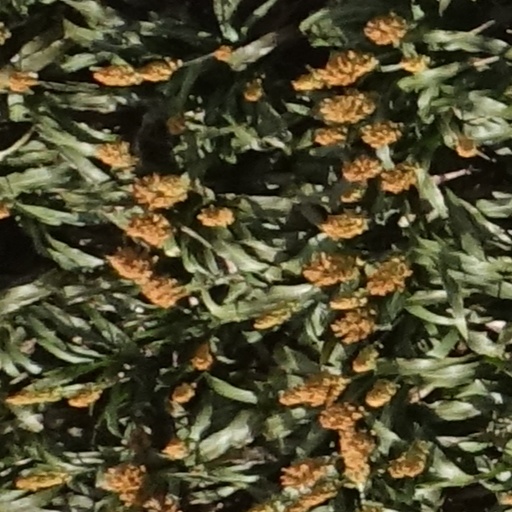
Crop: sorghum